British Red Cross

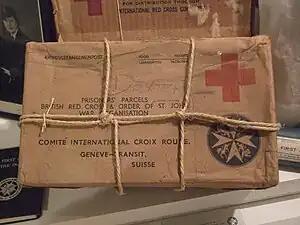
British Red Cross parcel

After the declaration of war in 1939, the British Red Cross once again joined with St John to form the Joint War Organisation, again affording the St John volunteers protection under the Red Cross emblem.